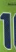
Number: 1